Clark Mountain (Washington)

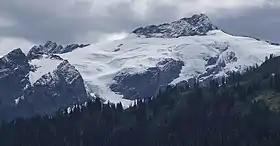
The north glaciers on Clark Mountain

The North Cascades features some of the most rugged topography in the Cascade Range with craggy peaks, spires, ridges, and deep glacial valleys. Geological events occurring many years ago created the diverse topography and drastic elevation changes over the Cascade Range leading to the various climate differences.